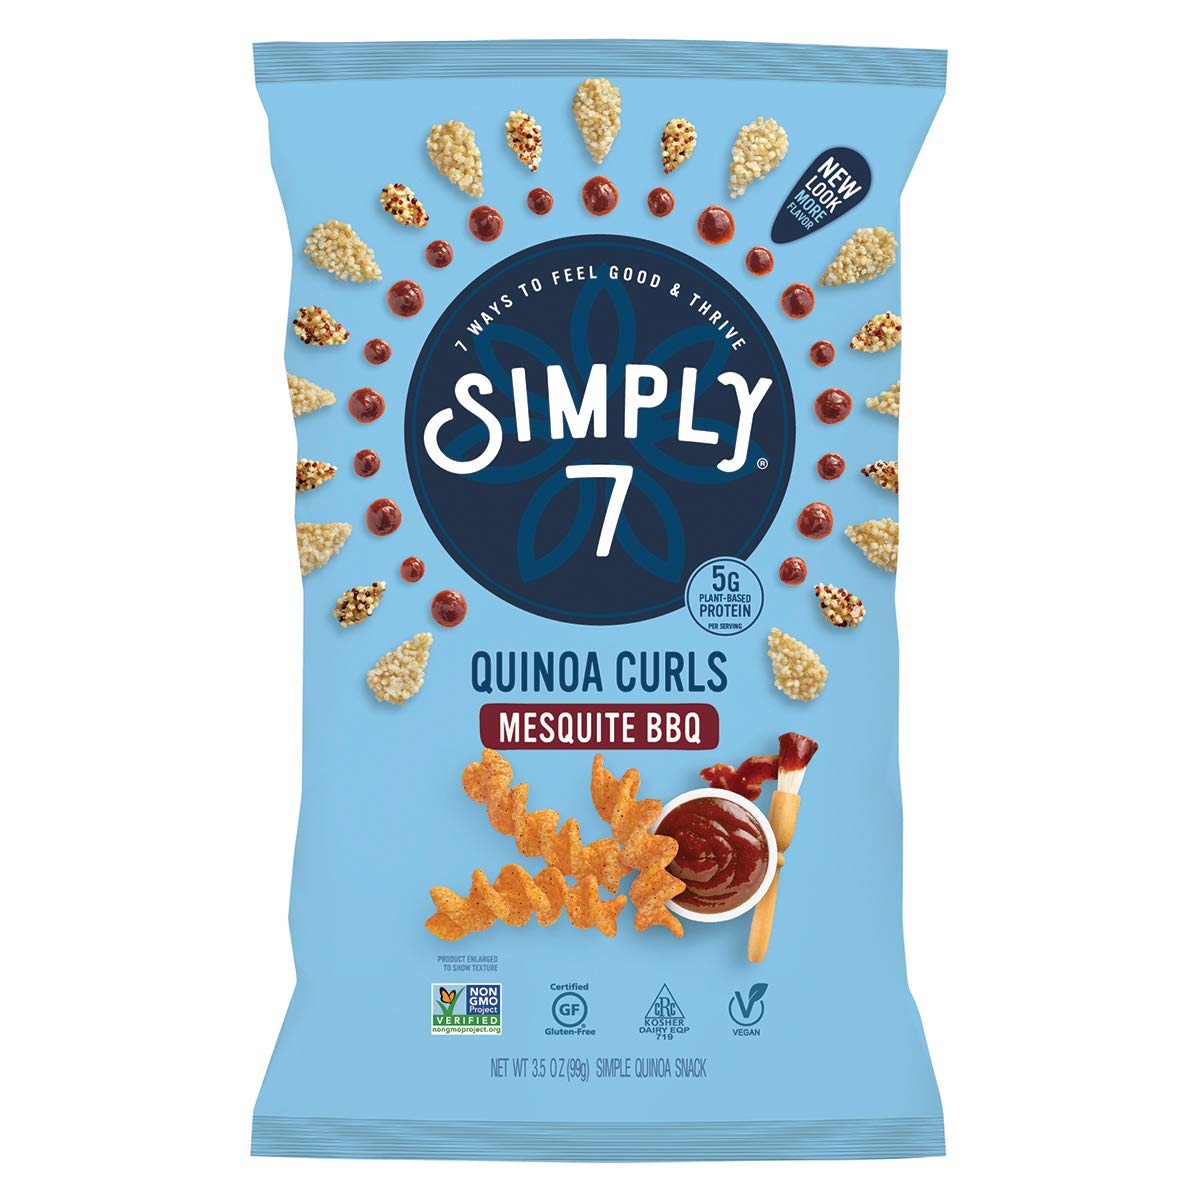
Item Name: Simply 7 Gluten Free Quinoa Mesquite BBQ Curls- Vegan Snacks - Non-GMO, Kosher, Nut Free, Vegetarian, Good Source of Fiber, Plant-Based, Cholesterol Free Low Fat, Low Calorie - 3.5oz, 12pk
Bullet Point 1: Mesquite BBQ: Don’t sacrifice flavor for nutrition! Our chips are seasoned with smoky, sweet barbecue and made with quinoa, so you get a world of fiber while satisfying your cravings.
Bullet Point 2: Quinoa: Our Mesquite BBQ chips are made with Quinoa for a curly, crunchy, tasty chip. It’s the perfect snack that packs flavor and nutrition in every bite.
Bullet Point 3: Free From: Gluten, Nuts, Milk, Wheat, Egg, Soy, Shellfish, Fish and Cholesterol. Our Chips are NON-GMO Project Verified and Plant-Based.
Bullet Point 4: Contains 12, 3.5oz bags. Approximately 42 Servings total. Share the wealth of chips that are fun in flavor and good for you!
Bullet Point 5: Simply Made: Our goal is to help you feel good and thrive. Our chips are made with real ingredients. We keep it simple so that you and your body feel good.
Value: 42.0
Unit: Ounce

Price: 50.05